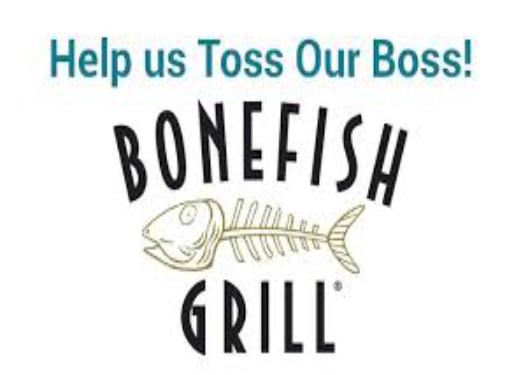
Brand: Bonefish Grill
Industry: Others